Landry Tomb

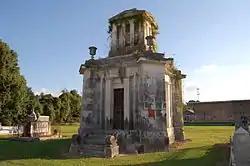

Landry Tomb is an historic burial vault located in the cemetery of the Ascension of Our Lord Catholic Church in Donaldsonville, Louisiana. The two stage granite monument, containing 24 vaults, was built in 1845 and its design is attributed to James H. Dakin, an architect whose work included the Old Louisiana State Capitol building.